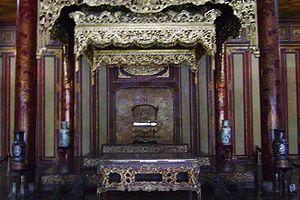
Le palais de l'Harmonie suprême est un édifice de la Cité impériale de Hué au Viêt Nam. Il fait partie du patrimoine mondial de l'Unesco.